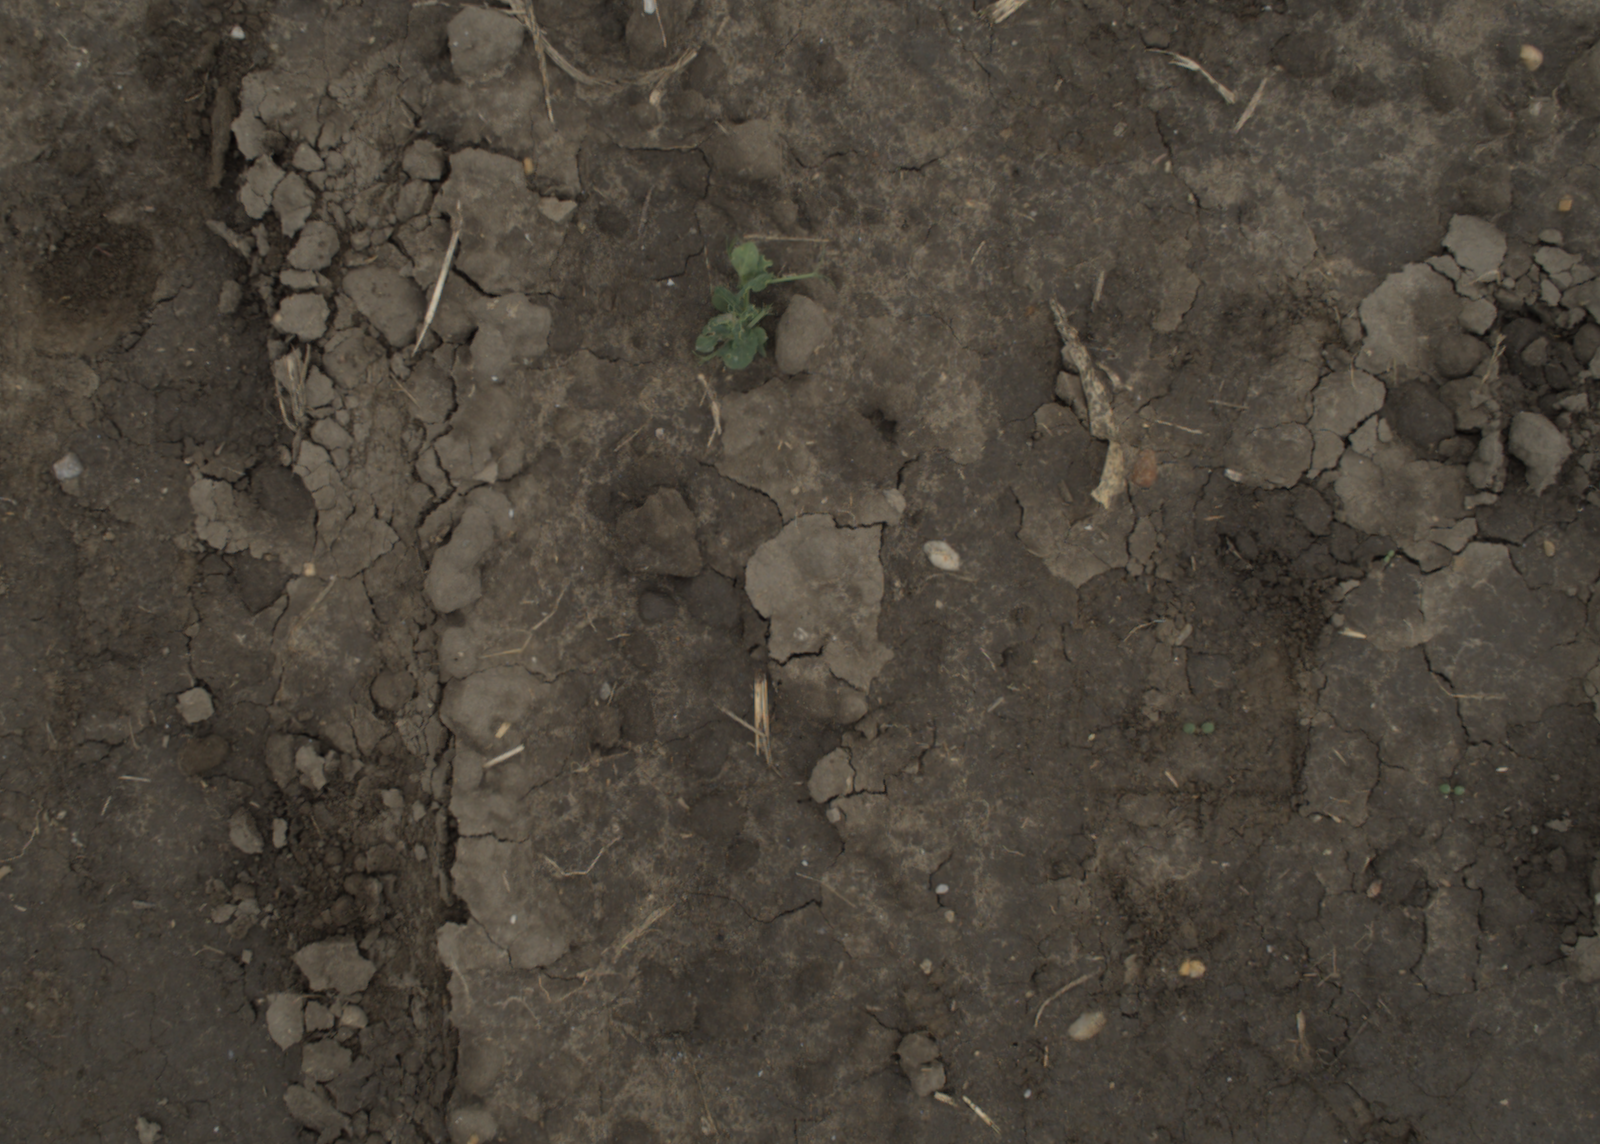
Capture date: 29.09.2021 13:55:15
Weather: cloudy
Wind: medium
Seeding date: 02.09.2021
Plant canopy height (mm): 954